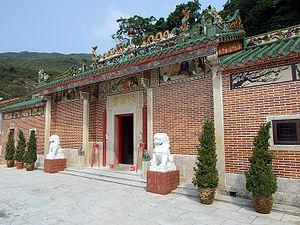
High Island ou Leung Shuen Wan est une ancienne île située au sud-est de la péninsule de Sai Kung à Hong Kong. L'île a été reliée à la péninsule par deux barrages afin de fermer le détroit de Kwun Mun et de former le réservoir de High Island. La construction de ces barrages a duré 10 ans, de 1969 à 1979. L'île fait partie du parc rural de Sai Kung Est. Aujourd'hui désignée comme étant une zone de pisciculture, l'île dispose de plusieurs restaurants de fruits de mer le long de sa rive.